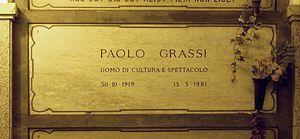
Paolo Grassi était un réalisateur et impresario théâtral italien.